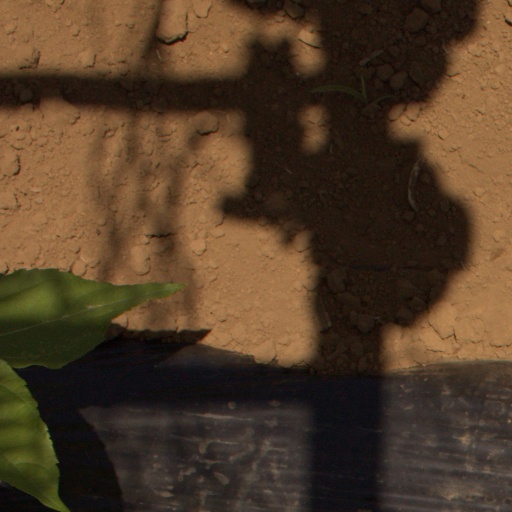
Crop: Jerusalem artichoke